Georgia (country)

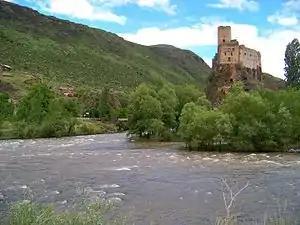
Khertvisi Fortress, an example of medieval Georgian architecture

The highest mountain in Georgia is Mount Shkhara at , and the second highest is Mount Janga at above sea level. Other prominent peaks include Mount Kazbek at , Shota Rustaveli Peak , Tetnuldi , Ushba , and Ailama . Out of the abovementioned peaks, only Kazbek is of volcanic origin. The region between Kazbek and Shkhara (a distance of about along the Main Caucasus Range) is dominated by numerous glaciers.